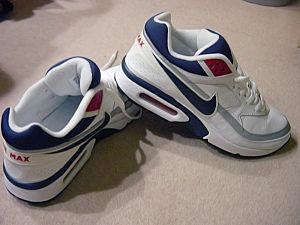
Une paire de Nike Air Max IV (Air Classic BW) - Chaussures détente et course à pied.
La techno hardcore, ou simplement et historiquement hardcore, désigne une variante de genres musicaux connexes, originellement issus des raves européennes, ayant émergé durant les années 1990. Ces genres musicaux se démarquent généralement des autres courants de musiques électroniques par une plus grande rapidité, l'intensité des kicks et des basses, du rythme et de l'atmosphère, de leurs thèmes, de l'usage de la saturation ainsi que des expérimentations proches de celles conçues par le courant de la musique industrielle.
Thunderdome est un concept axé sur les musiques électroniques hardcore et gabber, principalement utilisé en tant que franchise médiatique et désignant une variété d'événements, de compilations et autres produits dérivés. Thunderdome est, à l'origine, un festival de musique organisé par l'entreprise événementielle néerlandaise ID&T. Le premier évènement Thunderdome se déroule le 20 juin 1992 à la patinoire du Thialf de Heerenveen, aux Pays-Bas.
La culture gabber désigne une sous-culture jeune ayant émergé aux Pays-Bas au début des années 1990, et qui s'est étendue sur une partie de l'Europe au cours des années 1990 et 2000. Elle est fortement liée à tout un mode de vie, avec code vestimentaire, lieux de rencontre et musique gabber. Elle est également associée à des représentations négatives, comme l'usage de drogues — pratique avérée voire revendiquée par les gabbers — la violence et le racisme — cas isolés montés en épingle par les autorités —, ces derniers phénomènes contre lesquels les gabbers ont constamment lutté. Quasi disparue dans les années 2010, cette sous-culture a laissé de fortes marques dans la société néerlandaise.
La Nike Air Max est un modèle de basket créée pour Nike en 1987 par Tinker Hatfield, designer chez Nike. Elle se distingue avec son coussin d'air visible et qui fait le tour de la semelle. Le premier modèle, appelé « Air Max 87 » ou « Air Max 1 », est blanc, gris et rouge et c'est une véritable icône du running et du streetwear. Elle sortira la même année que d'autres modèles phare de la firme de l'Oregon comme la « Air Trainer » ou la « Air Safari ». Ces nouveautés, et particulièrement la « Air Max », marquent l'entrée de Nike dans une nouvelle ère car elle se différencie complètement des designs sobres adoptés jusque-là par l'entreprise. La « Air Max » relança d'ailleurs l'entreprise qui était sur le point de faire faillite.